Total Defence (Singapore)

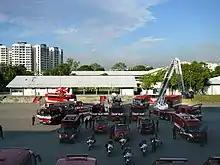
Singapore Civil Defence Force vehicle fleet

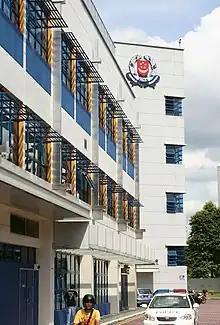
The headquarters of Jurong Police Division, with the Singapore Police Force crest prominently displayed

Civil defence broadly refers to activities of the Singapore Civil Defence Force (SCDF) to restore a sense of normalcy during a national crisis with the aid of active civilian participation. Civilians are trained in first aid, urban survival, and management of blood, water and food resources. Donating blood to national blood banks, volunteer work, and being a medical frontliner are also activities seen as contributing to civil defence. The Singapore Police Force (SPF) also plays a crucial role in civil defence by maintaining law and order, which is essential for civil order during times of crisis. Their work in restoring a sense of normalcy and providing security contributes to the overall civil defence efforts.